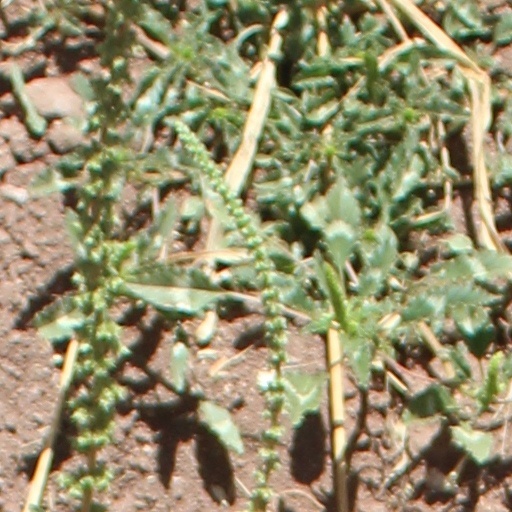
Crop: wheat